Francisco Encina

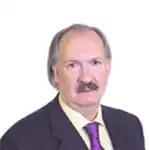

José Francisco Encina Moriamez (born 18 December 1943) is a Chilean politician who served as President of the Chamber of Deputies and as a member of the Chamber of Deputies, representing District 8 of the Coquimbo Region.